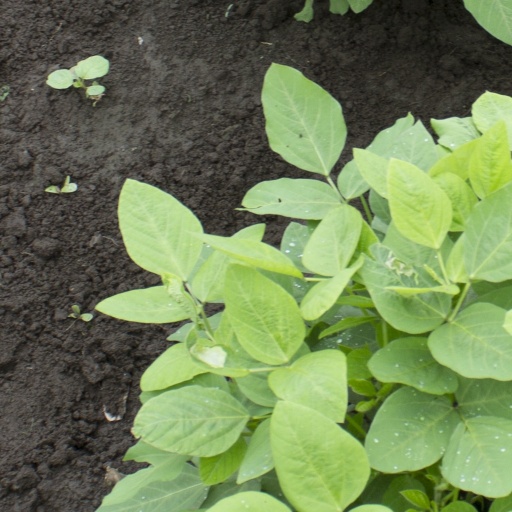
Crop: soybean